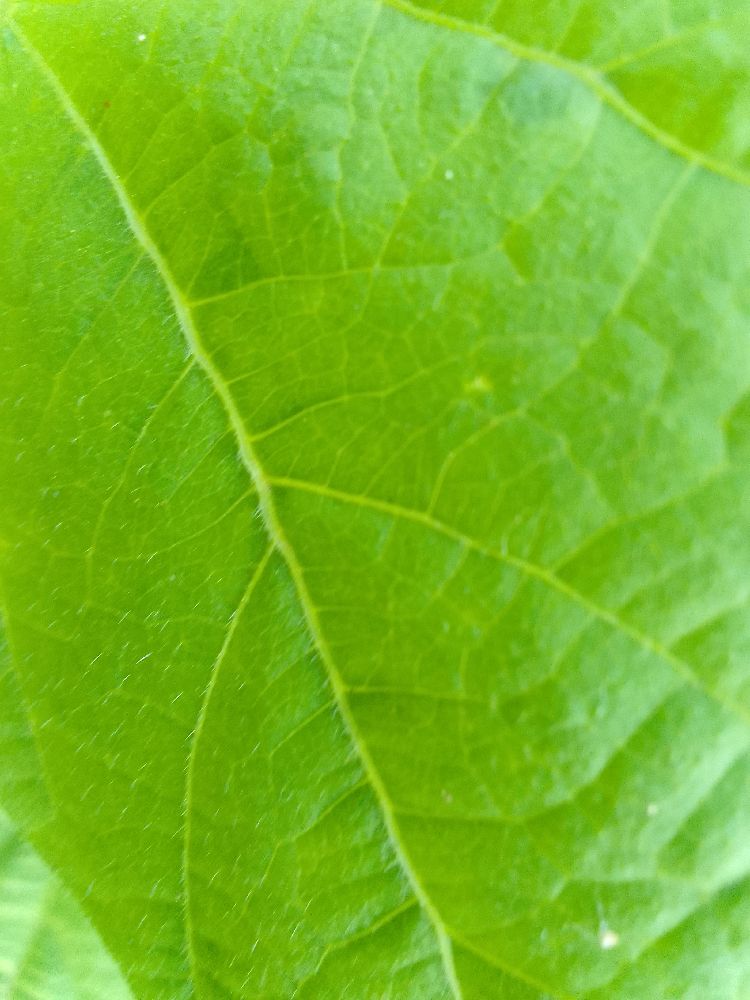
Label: healthy